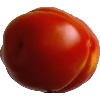
Label: Tomato 1